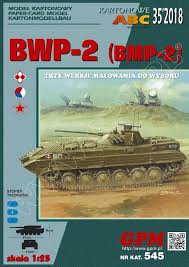
Label: BMP